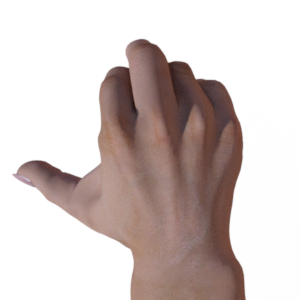
Label: rock